Ascension of Jesus in Christian art

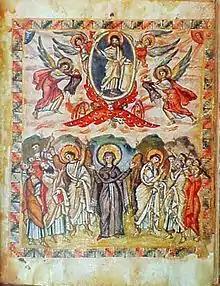
Ascension in the Rabbula Gospels, 6th century

Ascension scenes fall naturally into two zones, an upper heavenly part and a lower earthly part. The ascending Christ may be carrying a resurrection banner or make a sign of benediction with his right hand. The blessing gesture by Christ with his right hand is directed towards the earthly group below him and signifies that he is blessing the entire Church. In the left hand he may be holding a Gospel or a scroll, signifying teaching and preaching. From the Renaissance on the angels may not be present.